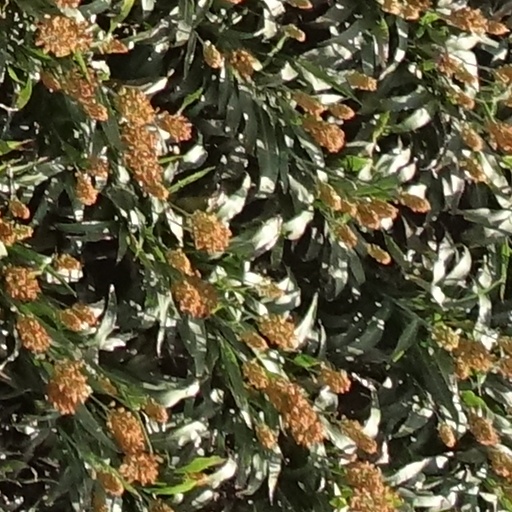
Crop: sorghum